George Vâlsan

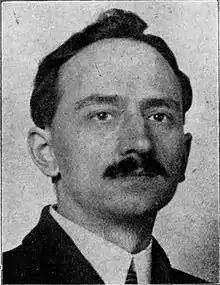
George Vâlsan

George Vâlsan (January 22, 1885 – August 6, 1935) was a Romanian geographer and writer.